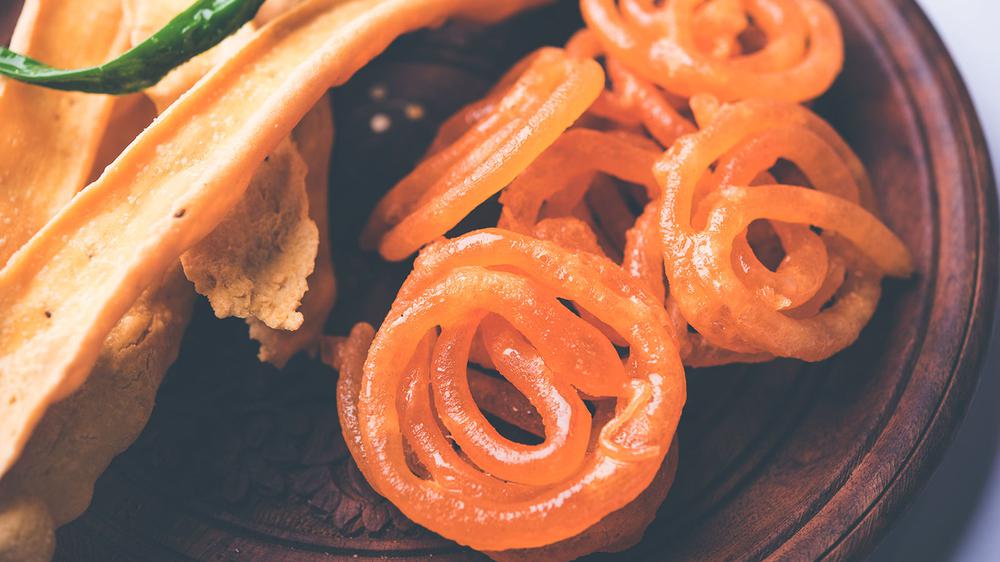
Dish: jalebi